Samuel Chidley

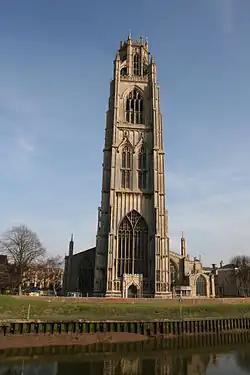
St Botolph's Church, Boston, with its prominent tower, known as "the Stump."

In 1656 Chidley returned to an old theme, presenting to the Second Protectorate Parliament "Thunder from the Throne of God Against the Temples of Idols", a denunciation of the "high places", packed with supporting Biblical texts and fiery rhetoric. Chidley inveighed in particular against bell towers and steeples as relics of the Catholic past, demanding their complete destruction: "Down with them and their Babylonish Bells, to the very ground, and let not a stone of them remain upon another." The title was apparently inspired by a recent lightning strike at St Botolph's Church, Boston, a very prominent Lincolnshire landmark. The book is generally reckoned to have been written some years earlier, perhaps in early 1653. However, it certainly came before Parliament only in 1656. It seems that Chidley had the book delivered to the House of Commons, accompanied by a letter to Cromwell. It was drawn to the members' attention on 20 October 1656 by Colonel Jephson. Chidley was summoned to the bar of the House and the book and letter shown to him: "Who acknowledged he wrote the Epistle; and doth own it, and all that is in it; and owns the Book too, and all in it, the Printer's Errors excepted." The book was then referred to a committee, which included Jephson and Colonel Shapcott, an MP who had complained to the previous parliament when he became the subject of a scurrilous publication. Later in the session, the House decided to use the same committee for a more general review of censorship. It committed Chidley to the custody of the Serjeant at Arms. As on the previous occasion, he was not detained long: the House released him after hearing his humble petition on 28 October.